George Boole

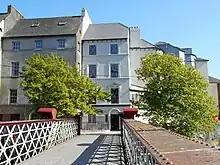
5, Grenville Place in 2017 following restoration by UCC

In 1921, the economist John Maynard Keynes published a book on probability theory, "A Treatise of Probability". Keynes believed that Boole had made a fundamental error in his definition of independence which vitiated much of his analysis. In his book "The Last Challenge Problem", David Miller provides a general method in accord with Boole's system and attempts to solve the problems recognised earlier by Keynes and others. Theodore Hailperin showed much earlier that Boole had used the correct mathematical definition of independence in his worked out problems.